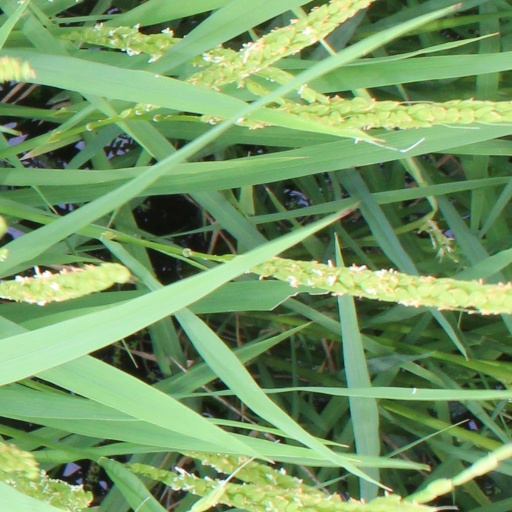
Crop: rice